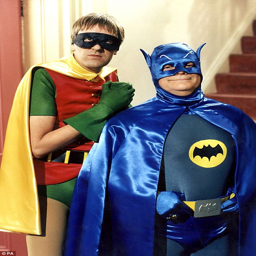
duo : in episode the pair dress up as crime fiction film for a fancy - dress party , only to discover the party is a wake